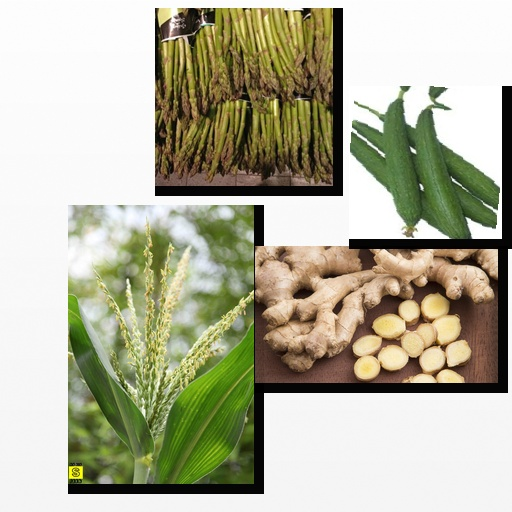
Food items: asparagus, sponge_gourd, ginger, corn